Crevalle jack

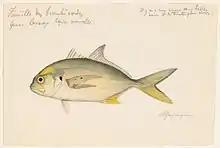
19th century watercolor of a "Caranx hippos" by Jacques Burkhardt

In 1972, a crevalle jack caught by fishermen off South Carolina displayed swollen, bulbous mandibles. These swellings were initially thought to be due to a copepod parasite, however radiographs and subsequent sectioning found them to be bony in nature. The cause of this calcified connective tissue is still unknown, and there remains only a single reported case of such an ailment in crevalle jack.